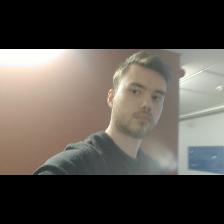
Label: Human